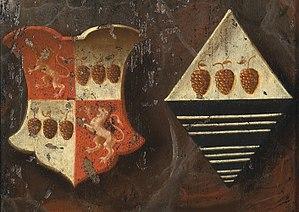
Le Triptyque de Job est un polyptyque du début du XVIᵉ siècle attribué à l'atelier de Jérôme Bosch, appartenant à la paroisse de Hoeke et conservé au Musée Groeninge, à Bruges.